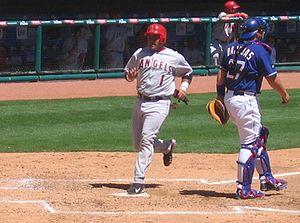
Au baseball, un point est marqué lorsqu'un batteur touche au quatrième but, appelé le marbre. Il y a plusieurs façons de marquer un point, le plus simple étant de frapper un coup de circuit pour lequel le joueur touche automatiquement aux quatre buts. Alternativement, si un joueur est présent sur les buts, il peut atteindre le marbre si un batteur frappe la balle en jeu. Ce dernier est crédité d'un point produit pour chaque coureur marquant un point.